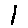
Label: 1